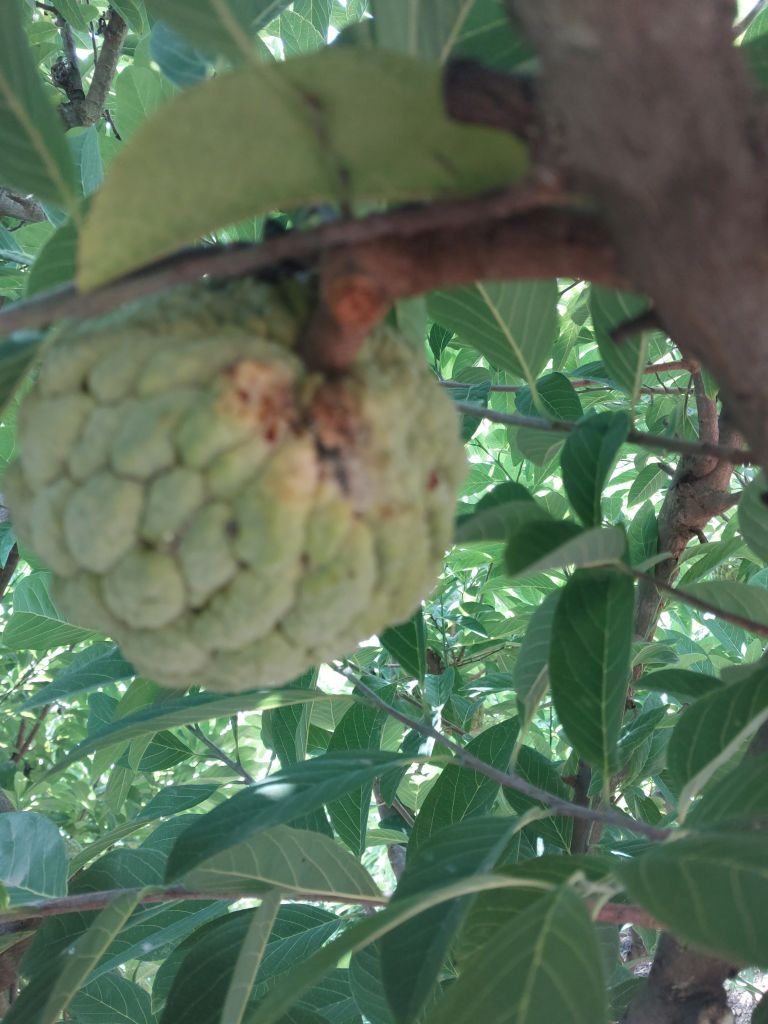
Disease label: Athracnose